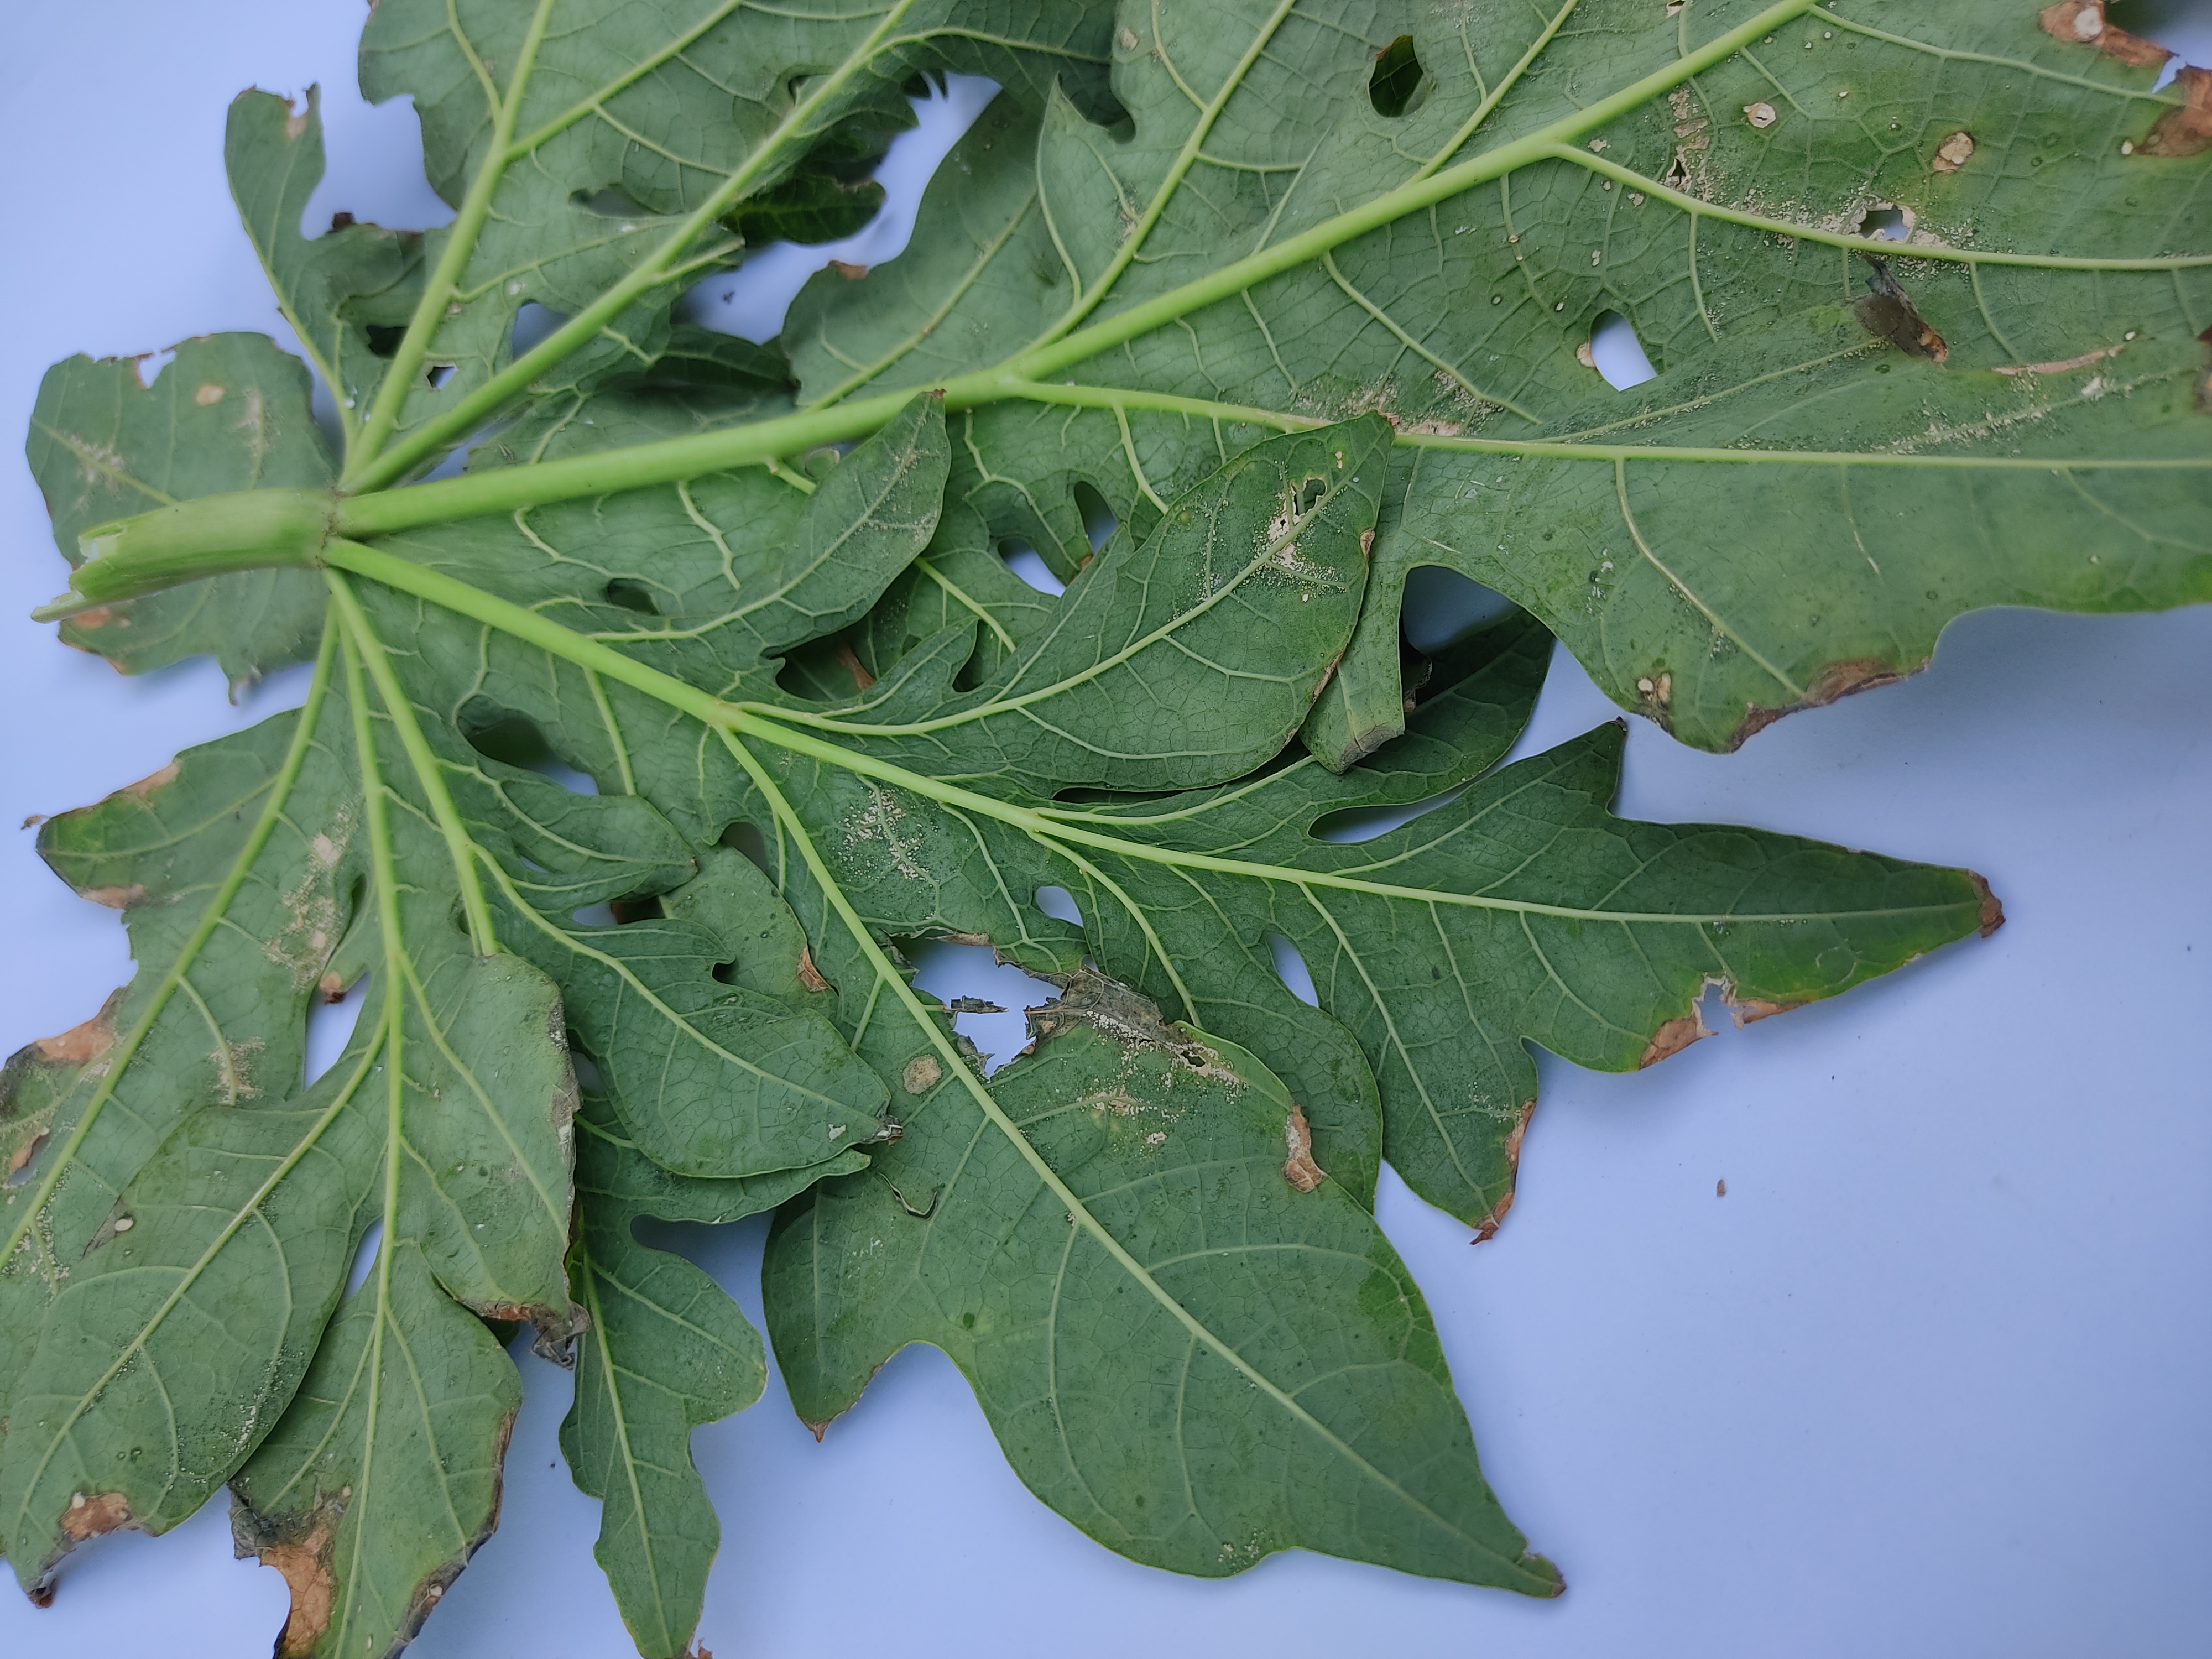
Label: Mite Disease